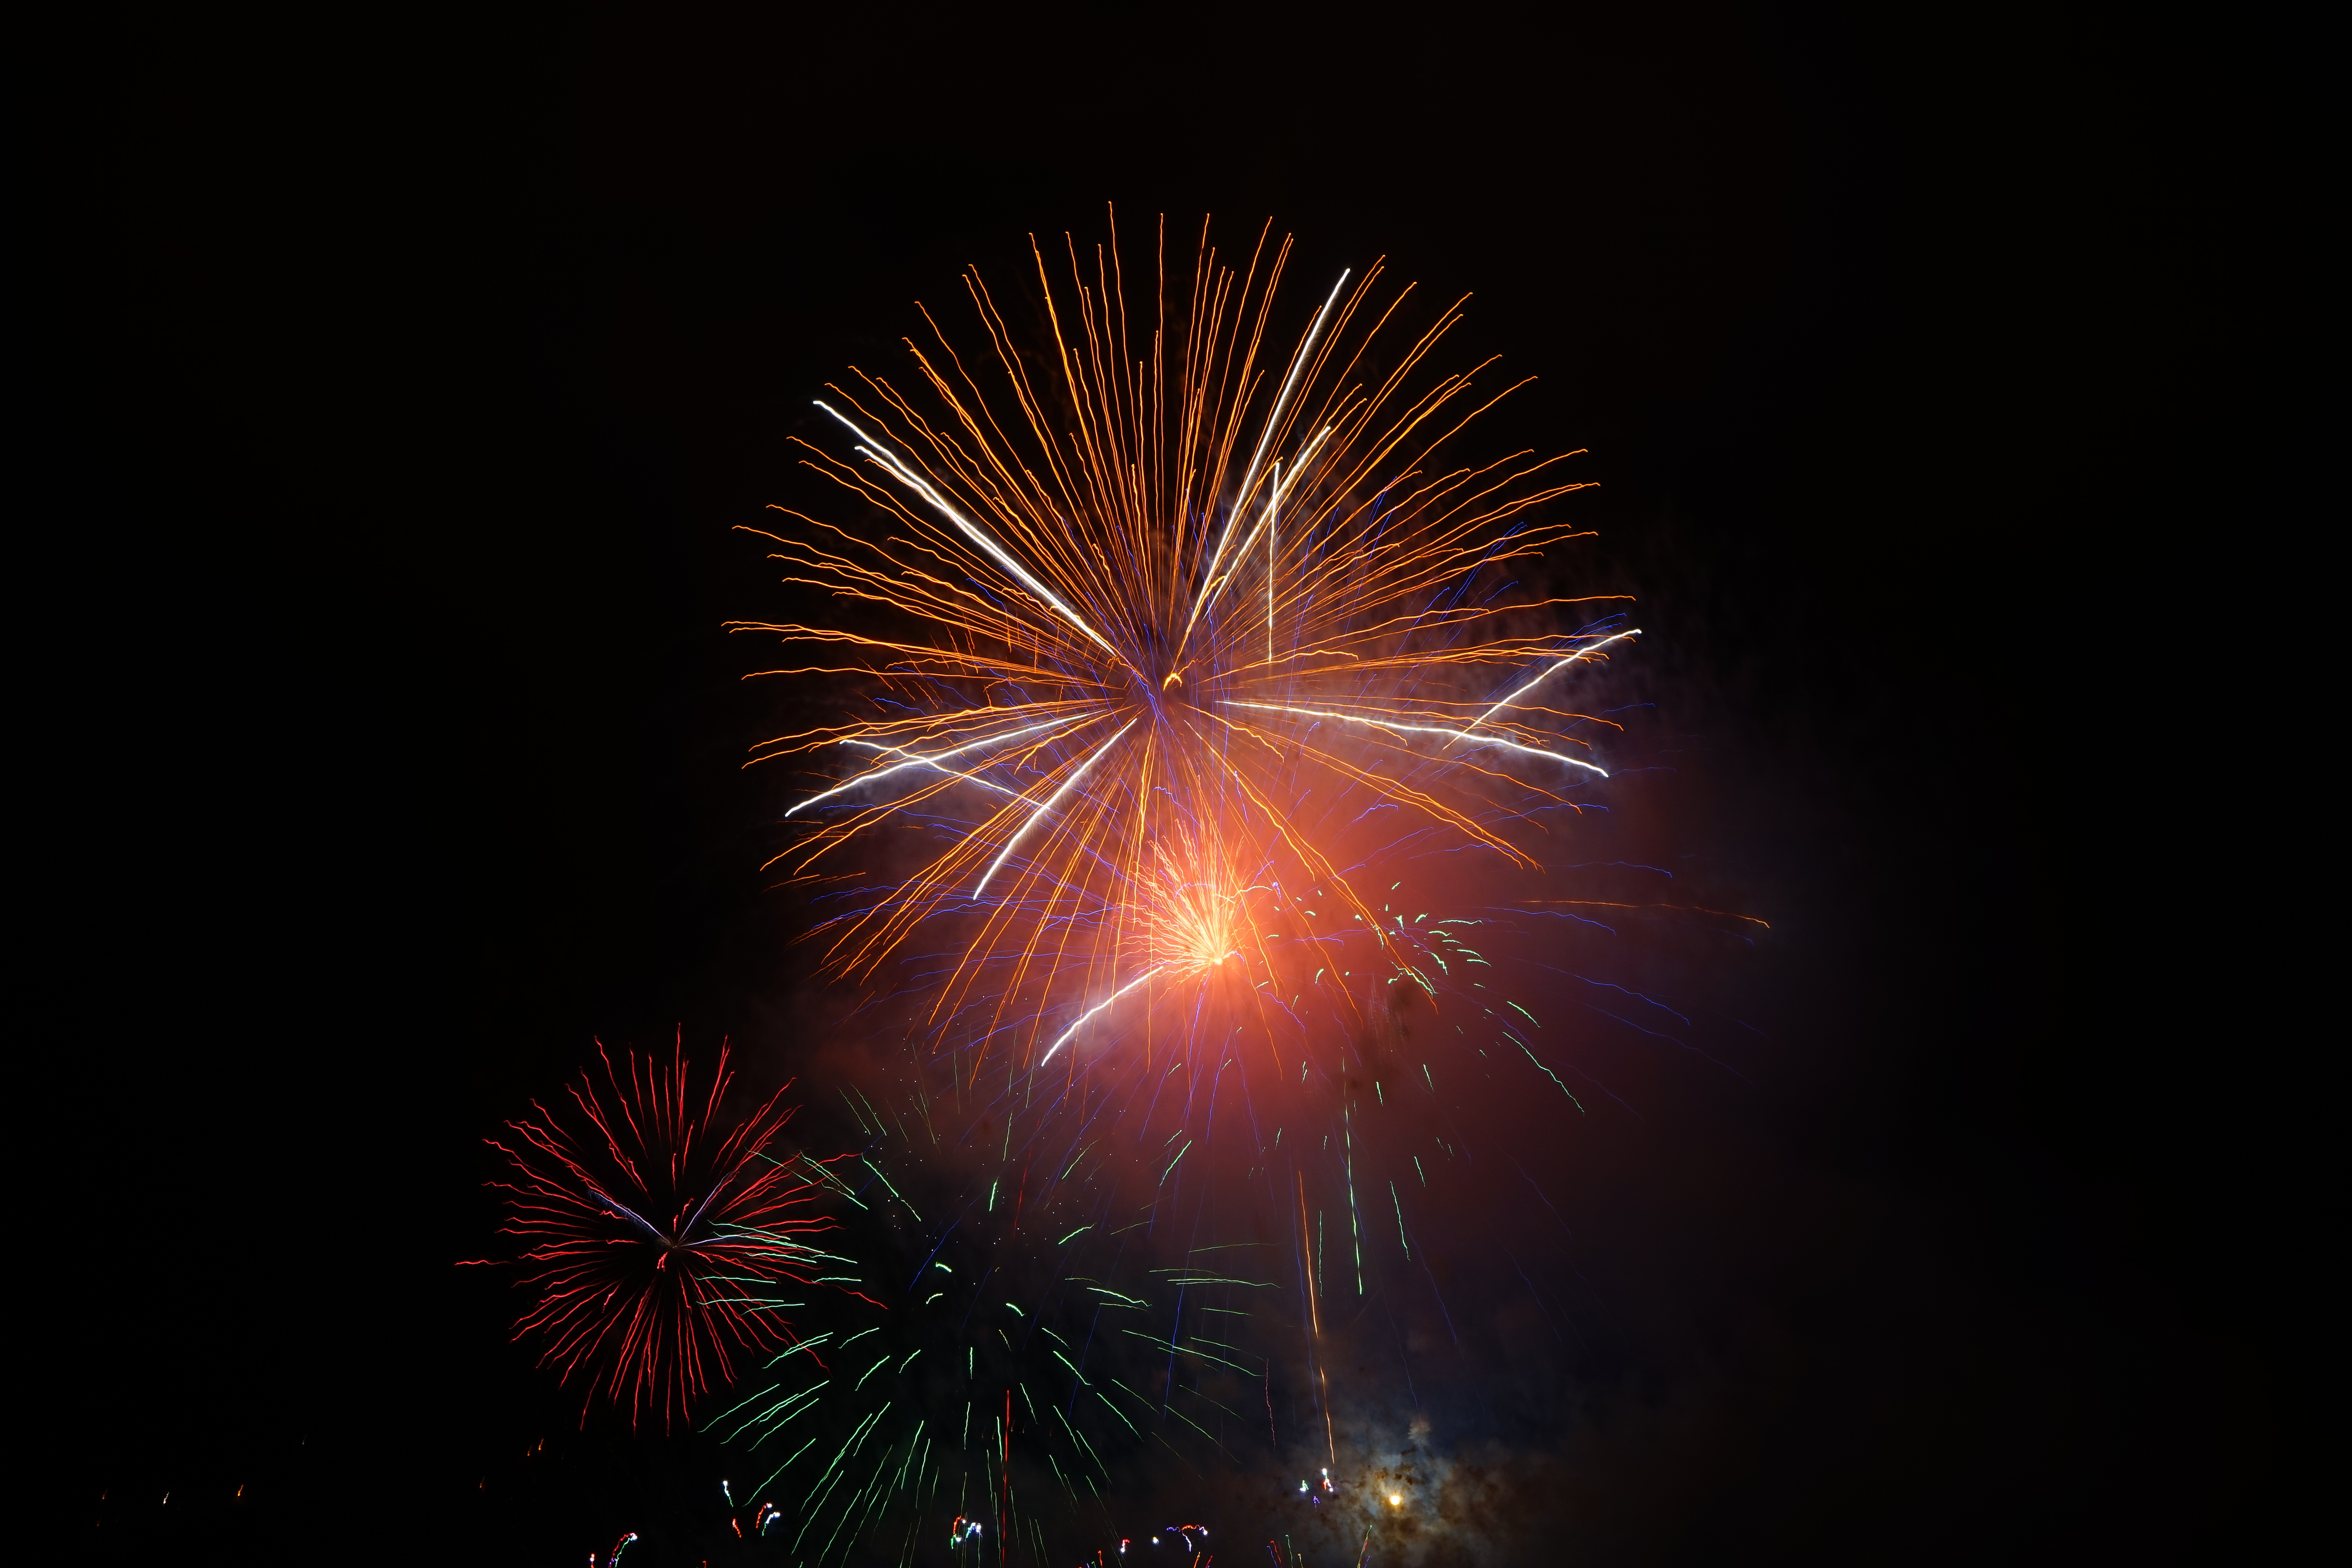
light, recreation, orange, color, colorful, pyrotechnics, rocket, explode, fireworks, event, new year's eve, new year's day, shower of sparks, fireworks art, outdoor recreation, high fireworks, effect body, fire work